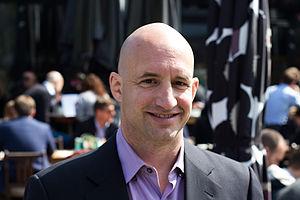
Eric Brewer est un scientifique américain, professeur émérite d'informatique à l'Université de Californie à Berkeley et vice-président de l'infrastructure de la société Google. Ses domaines de recherche comprennent les systèmes d'exploitation, l'informatique distribuée, le cloud computing et les réseaux de capteurs.